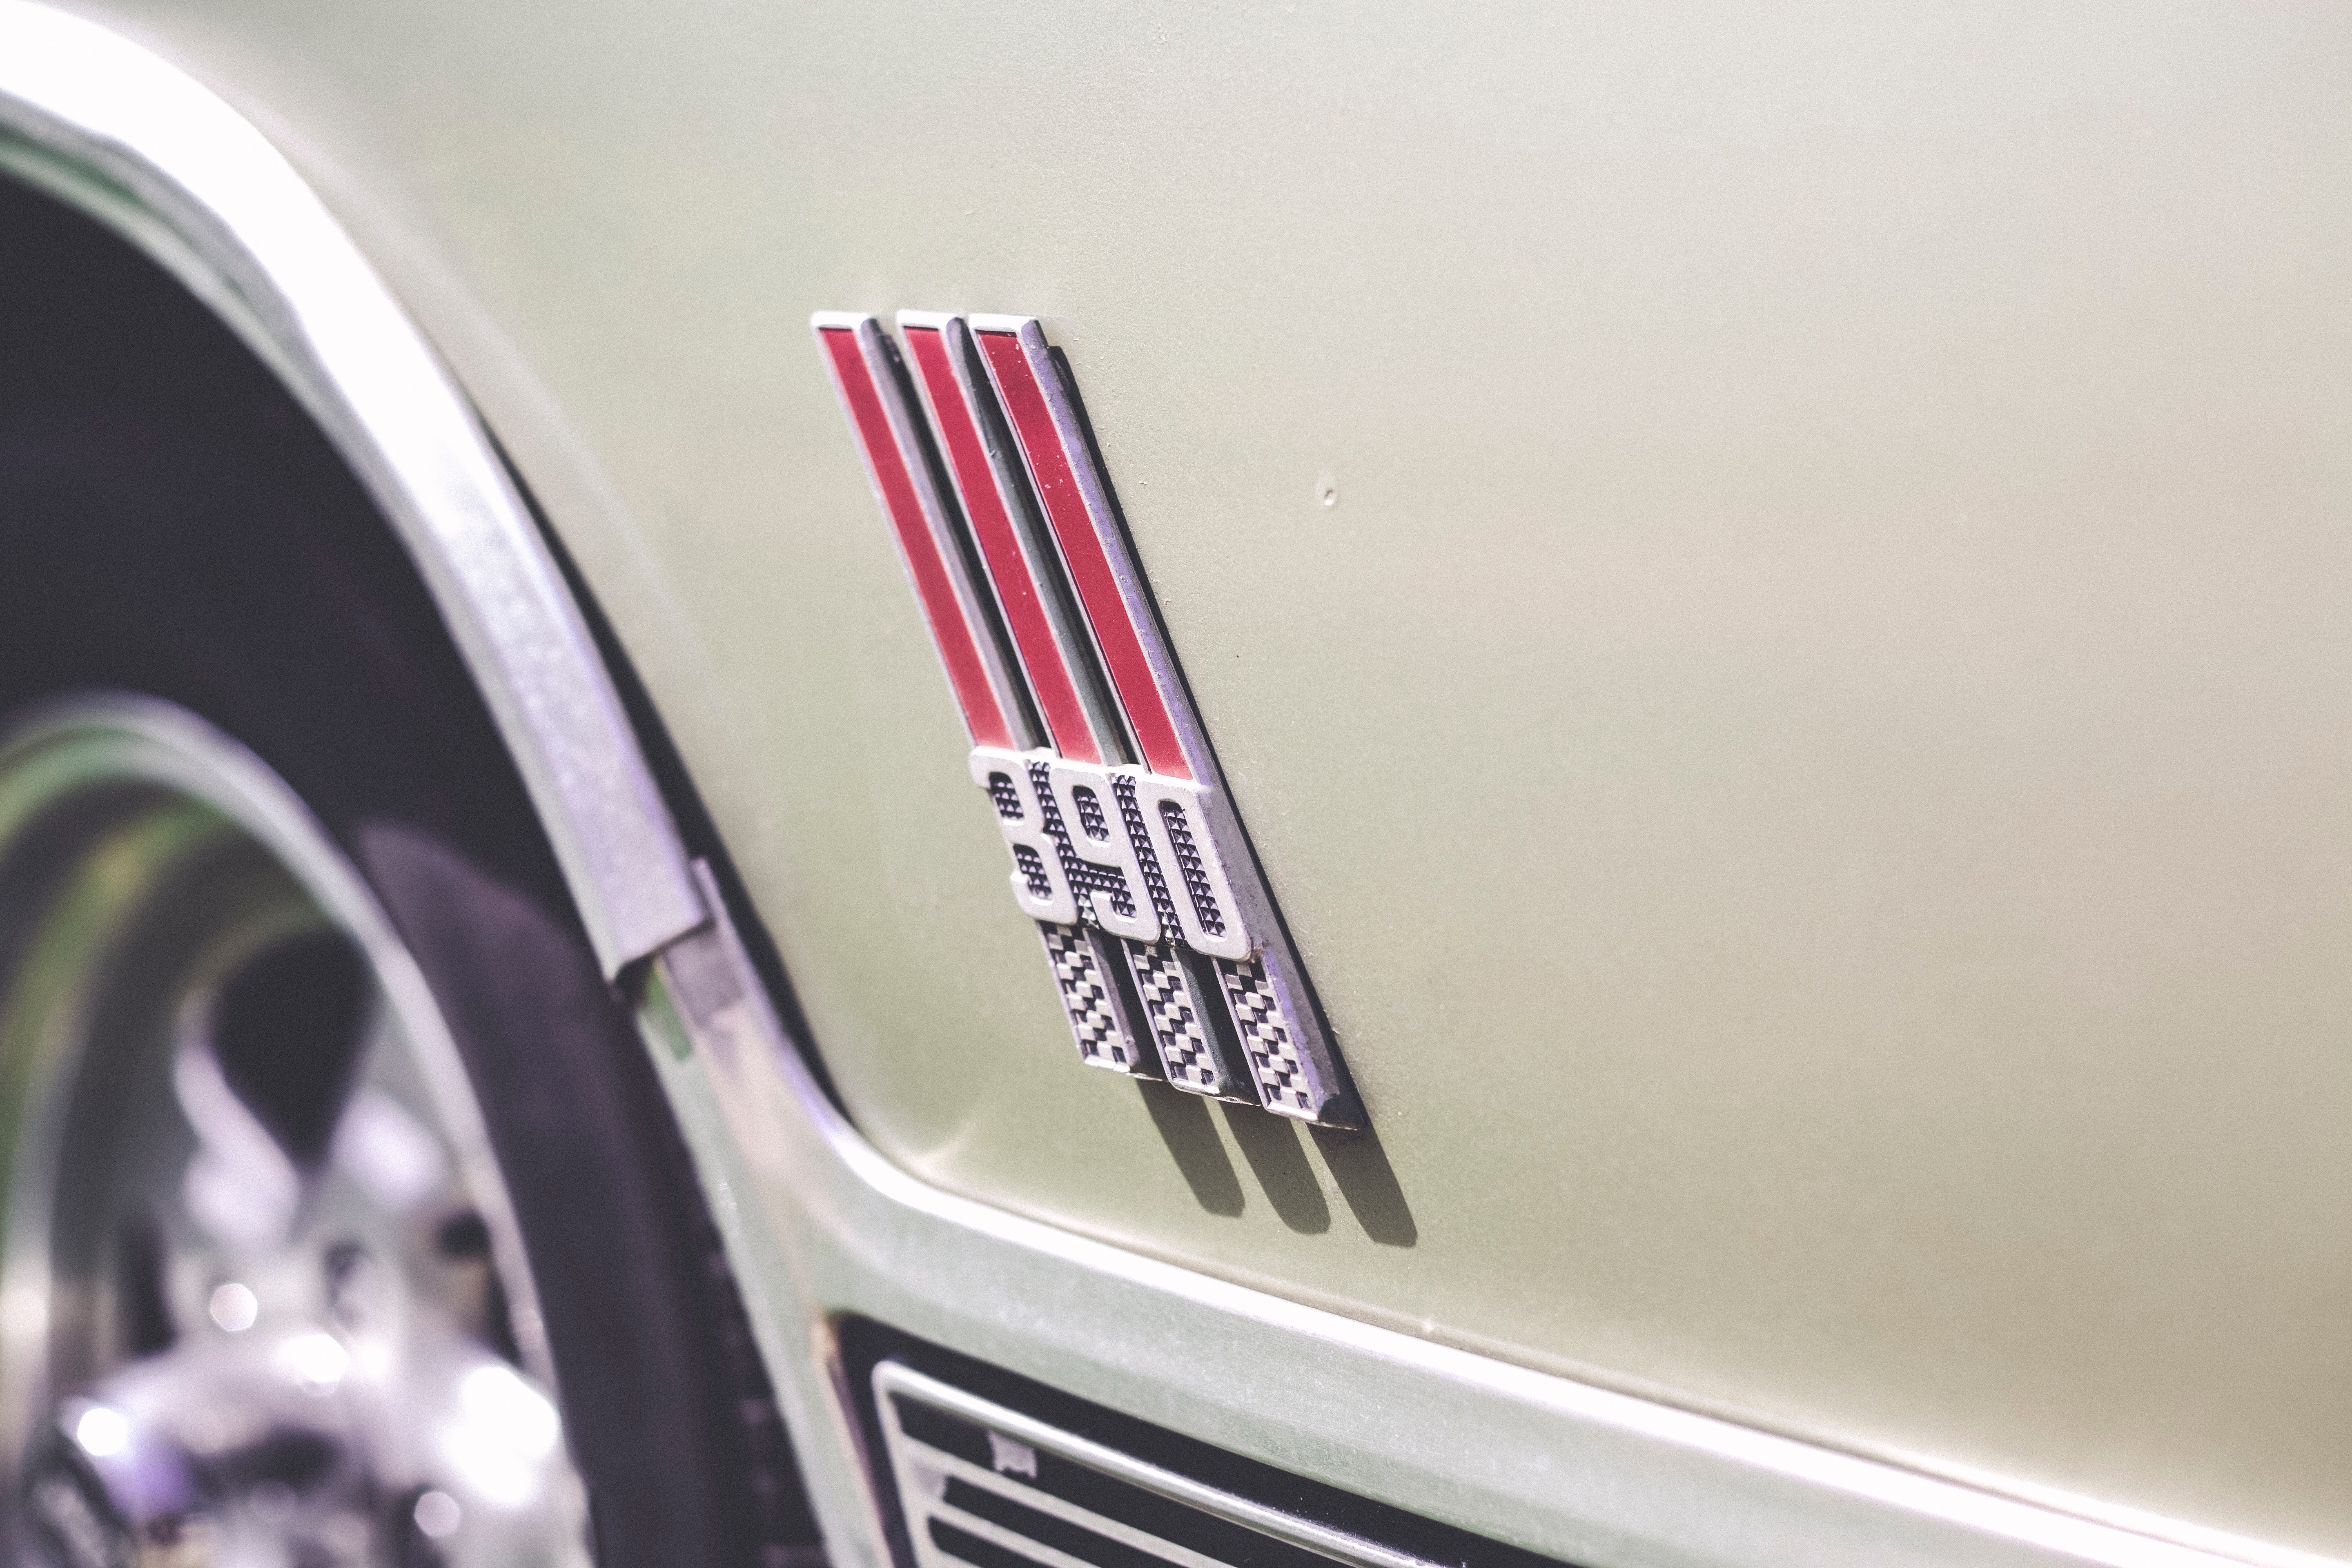
land vehicle, vehicle, car, wheel, family car, muscle car, classic car